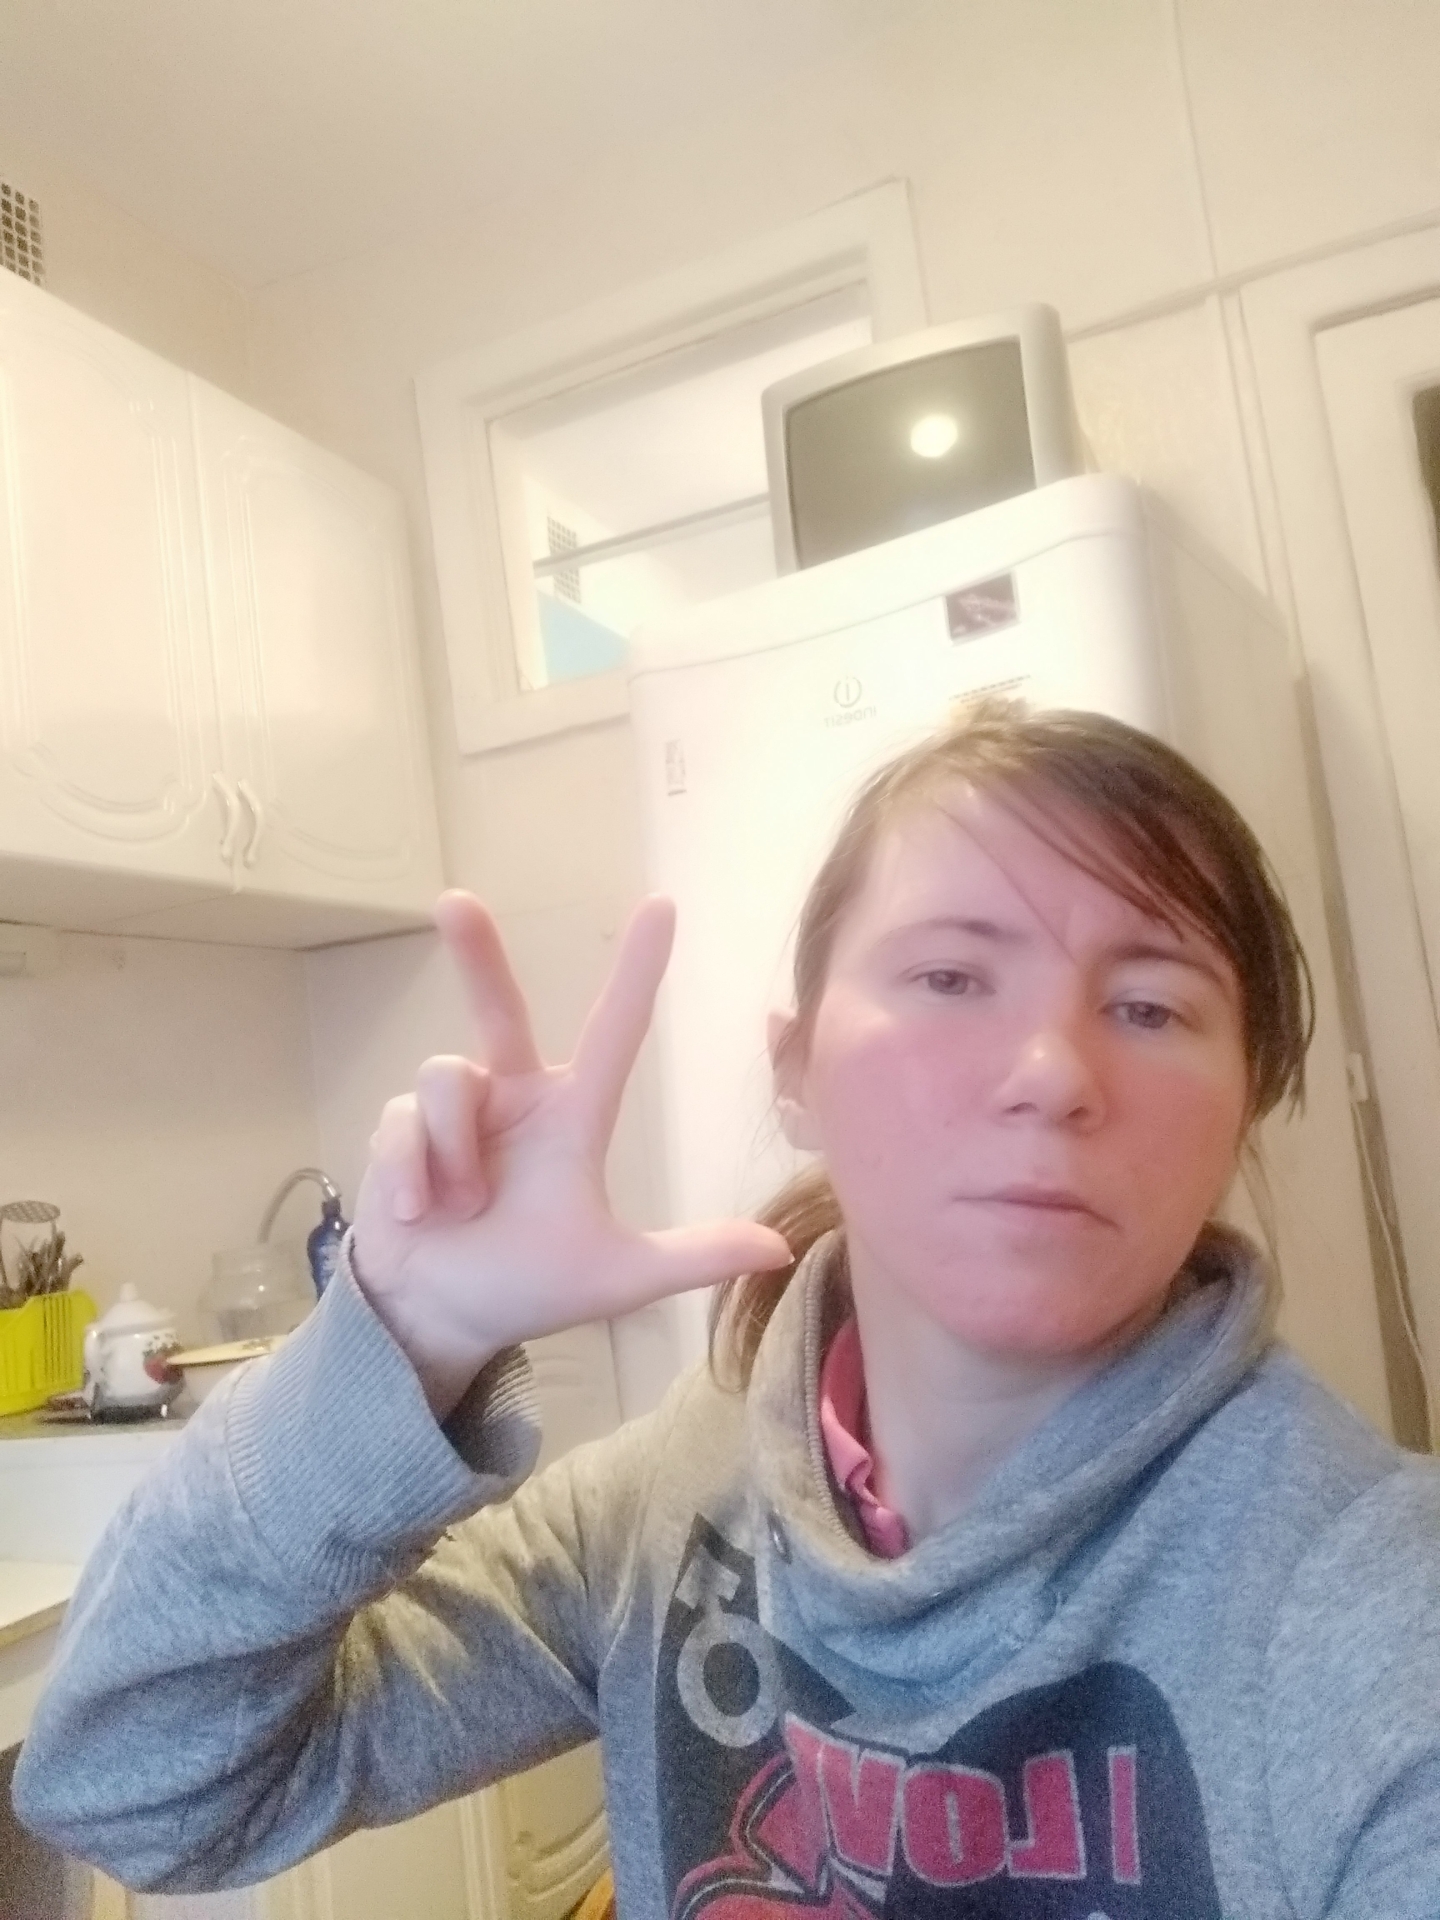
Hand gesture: three2